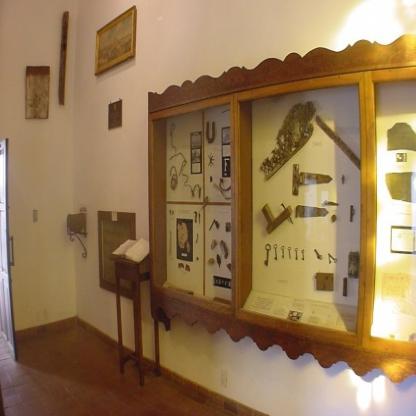
Scene: Indoor